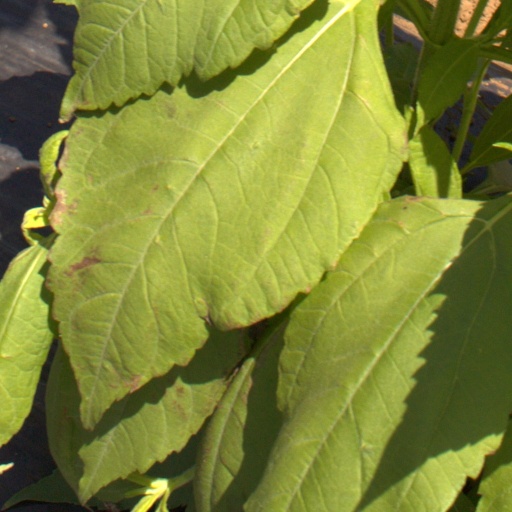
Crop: Jerusalem artichoke